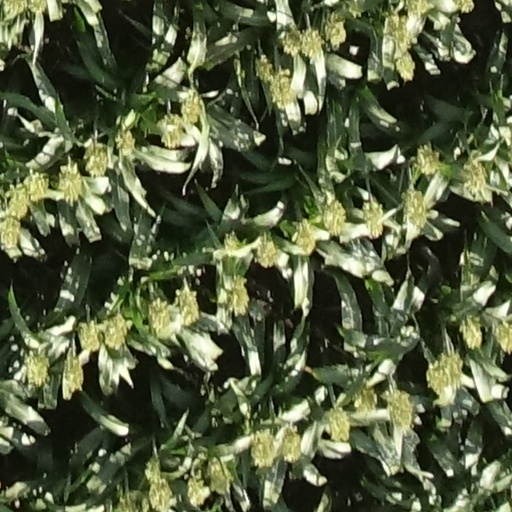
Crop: sorghum